Paraná Basin

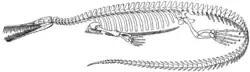
"Mesosaurus" skeleton reconstruction (MacGregor, 1908)

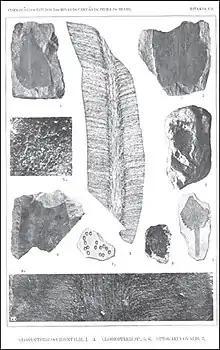
Fossil specimens of Glossopteris Flora from Paraná Basin coals, David White (1908).

The first study on the Brazilian side of the Paraná Basin dates from 1841, when a Brazilian Imperial Government Mission prospected for coal. Turning point in the basin's geological understanding was the "White Report", published in 1908 by the American geologist Israel C. White, head of the "Comissão de Estudos das Minas de Carvão de Pedra do Brasil" (Commission for Studies on Brazilian Coal Mines). One of the main results of these studies, besides the reconnaissance for coal, was the discovery of "Mesosaurus" fossils within Permian black shales (Irati Formation), and the "Glossopteris" flora within the Permian coals. White was one of the first to propose the equivalence between the South American Permian strata and similar rocks of the Karoo Basin in South Africa.